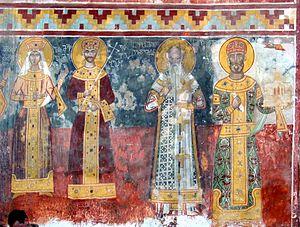
David IV, roi connu aussi sous le nom de David II et surnommé le Bâtisseur ou Reconstructeur, est le cinquième roi de la Géorgie unifiée. Il règne de 1089 à sa mort, en 1125, et appartient à la dynastie des Bagrations. Il est fêté comme saint le 26 janvier par l'Église orthodoxe.
La Croisade géorgienne est une longue série de batailles et d'affrontements militaires qui se sont déroulés entre les années 1048 et 1210 entre le royaume de Géorgie, alors à son âge d'or, et les différentes principautés seldjoukides qui entourent la Transcaucasie de l'époque. Le conflit est précédé par des raids meurtriers dans le Caucase par les Turcs au XIᵉ siècle.